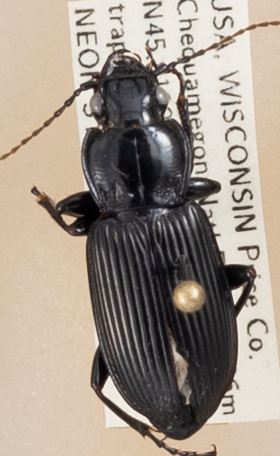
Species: Pterostichus melanarius melanarius
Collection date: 2020-08-11
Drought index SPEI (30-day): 2.09
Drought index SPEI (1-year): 2.09
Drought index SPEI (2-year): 2.09